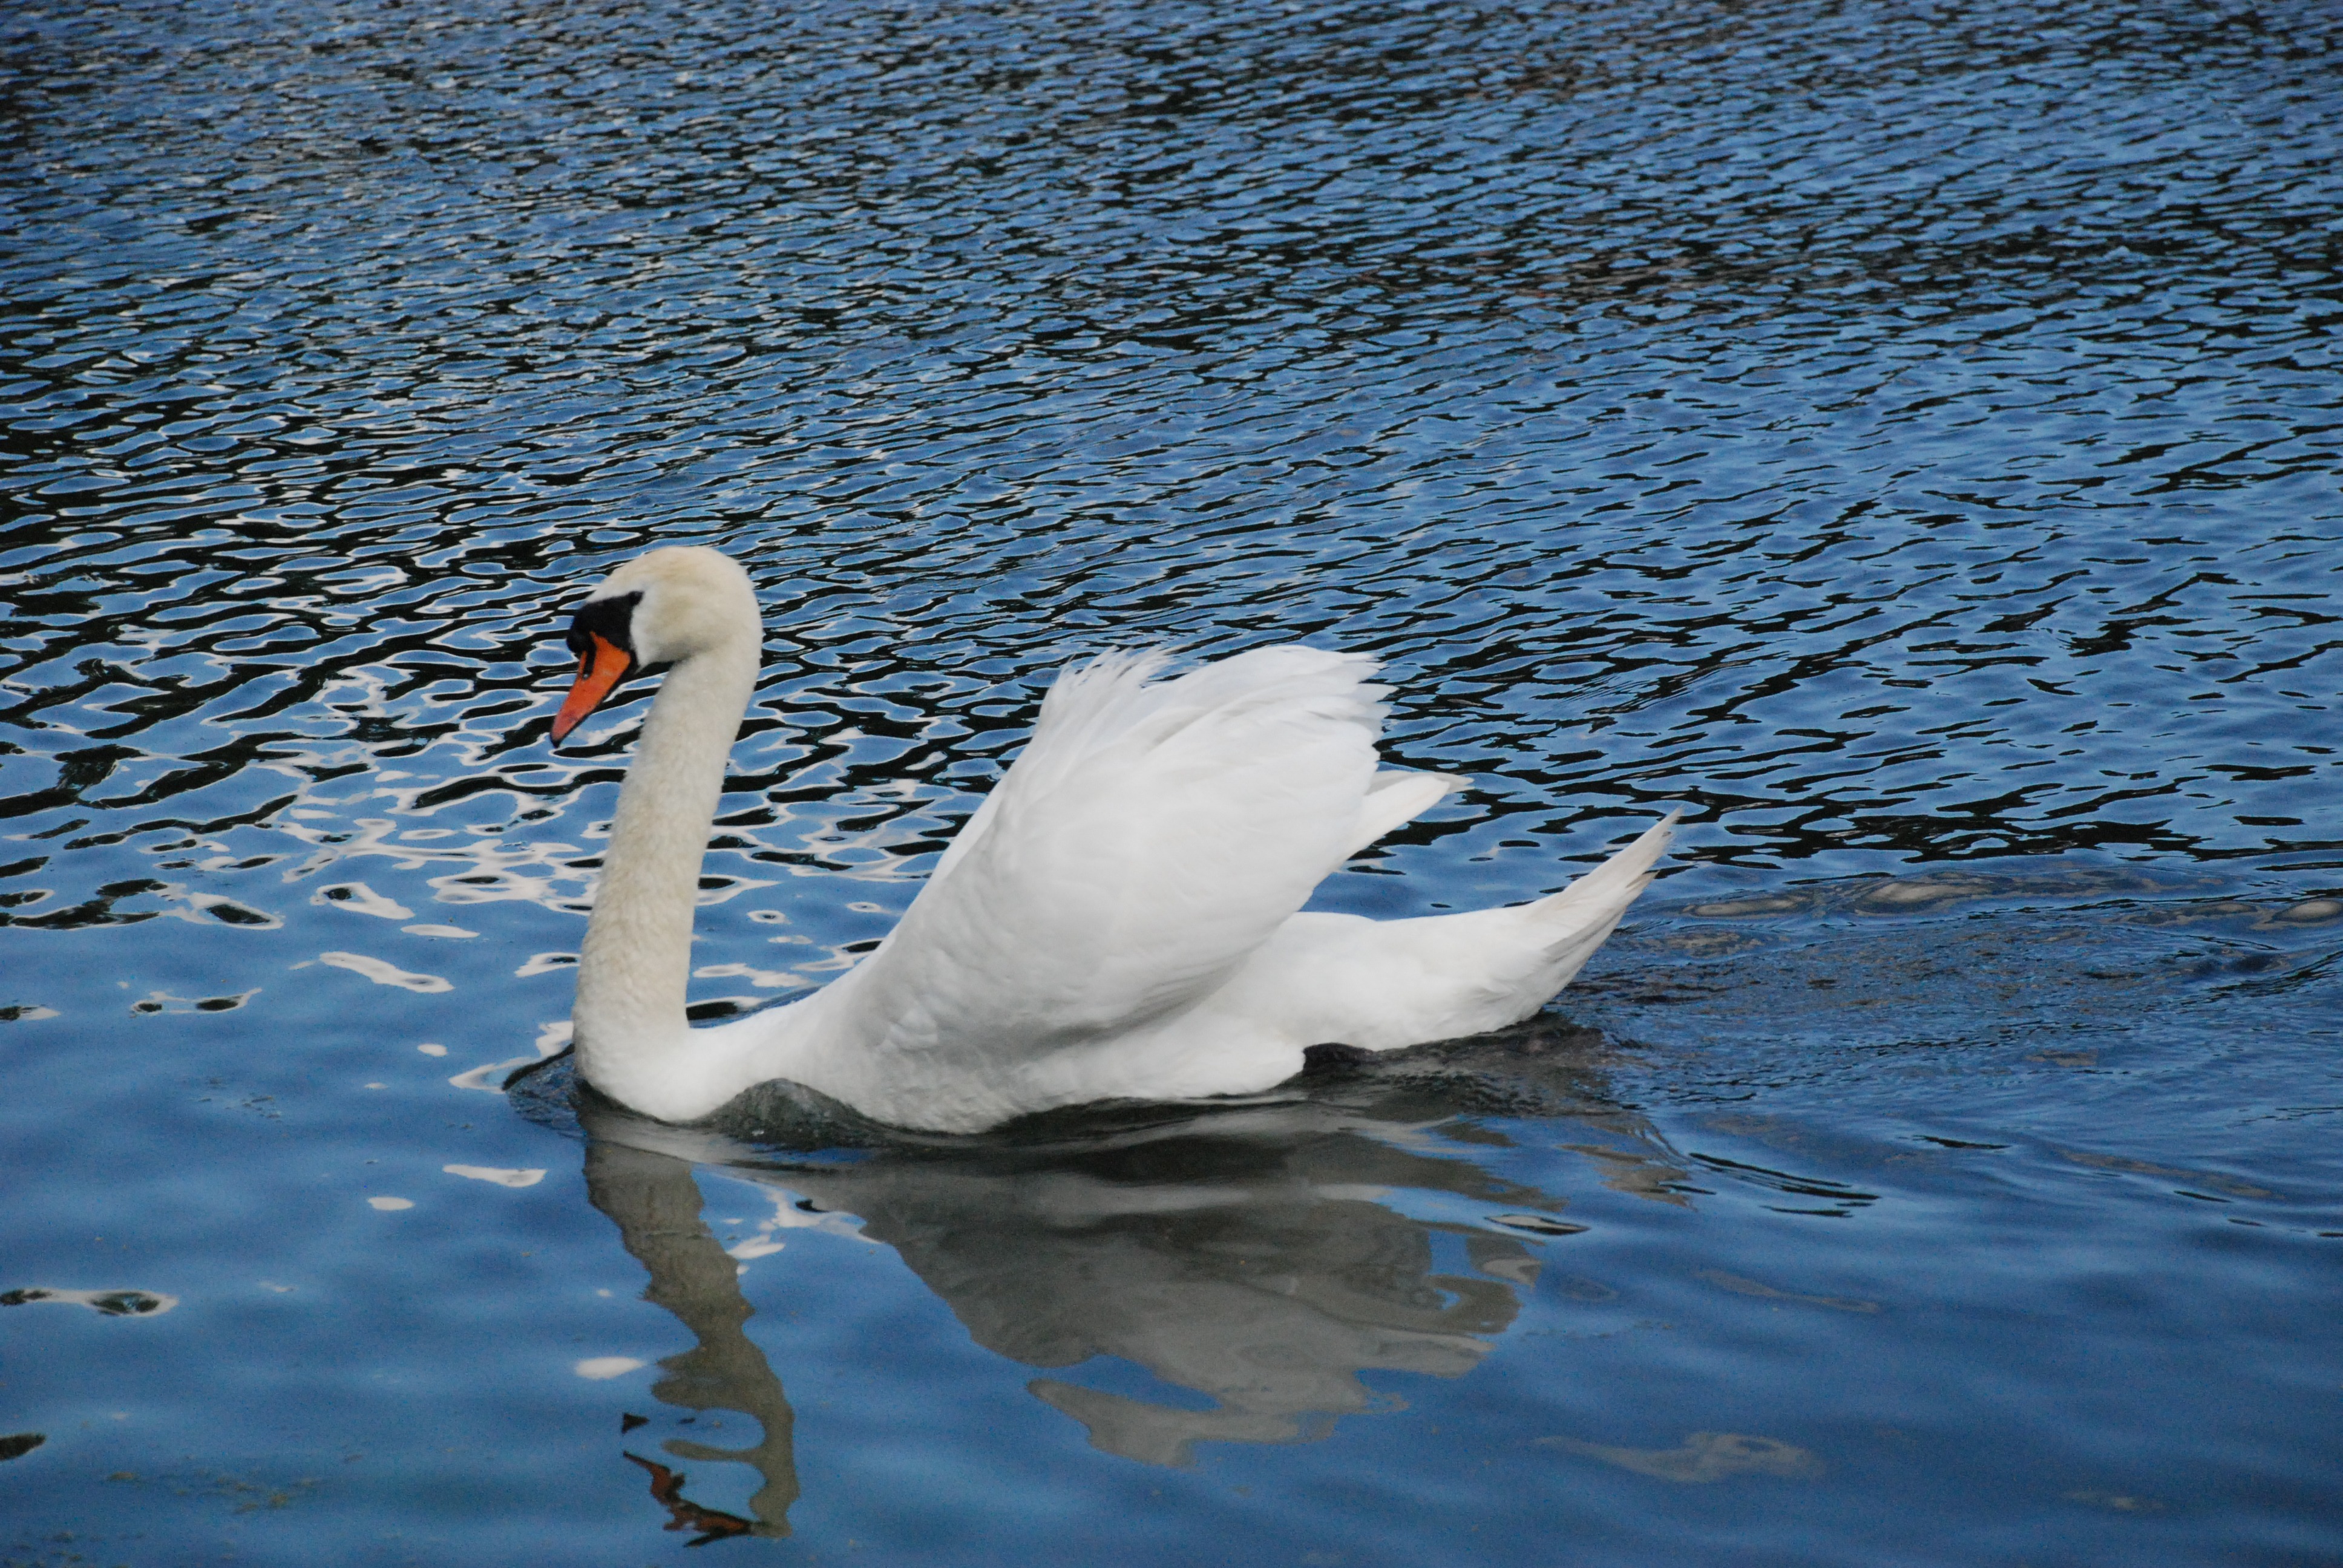
sea, water, bird, wing, white, animal, wildlife, reflection, beak, feather, fauna, swan, feathers, vertebrate, waterfowl, water bird, ducks geese and swans